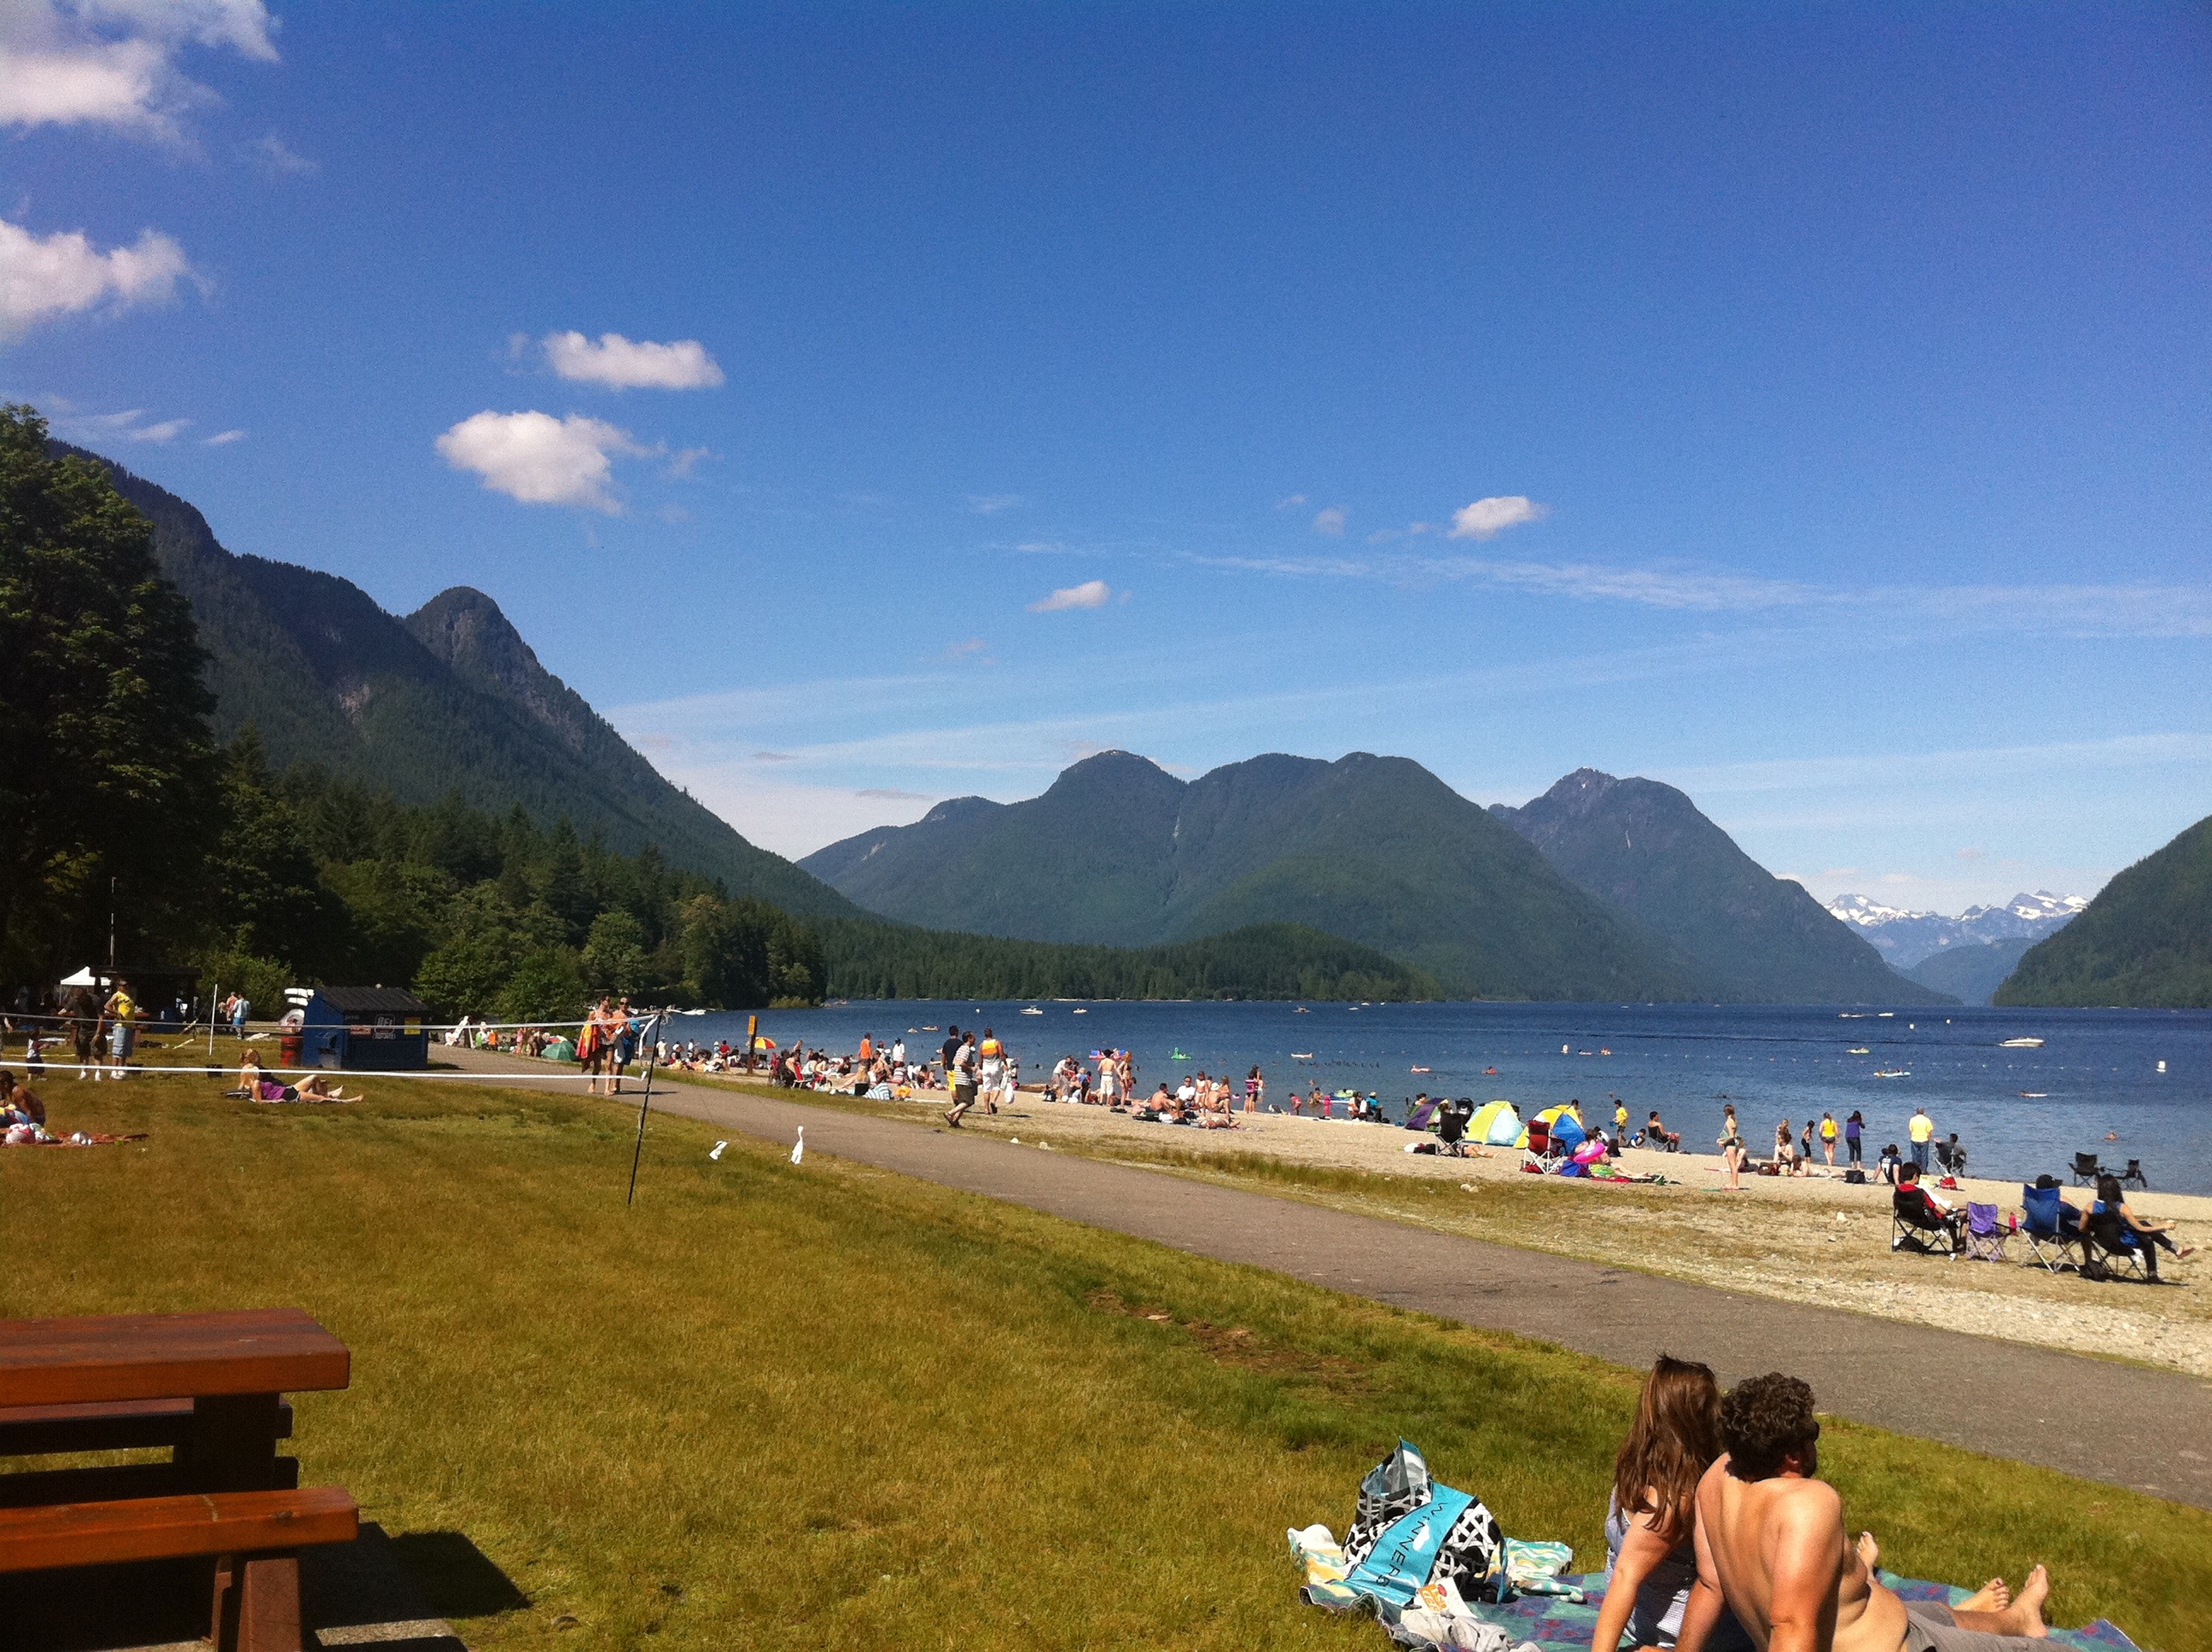
beach, sea, coast, vacation, bay, tourism, body of water, picnic, canada, cape, golden ear park